Dirce Repossi

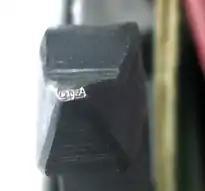

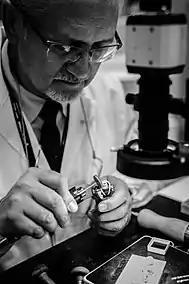
Italian Gem-setter Polishing Metal of an Andromeda Brillante ring

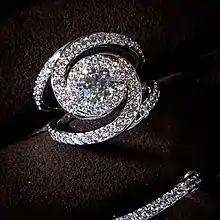
The Andromeda Brillante ring set with pavé set diamonds throughout its design as well as a small hidden diamond beneath the center stone (2019)

Dirce Repossi's has its own workshop, in which the company's jewelry is created. One of the world-famous British Jewelry Asprey and Garrard was collaborating with Dirce Repossi's workshop.